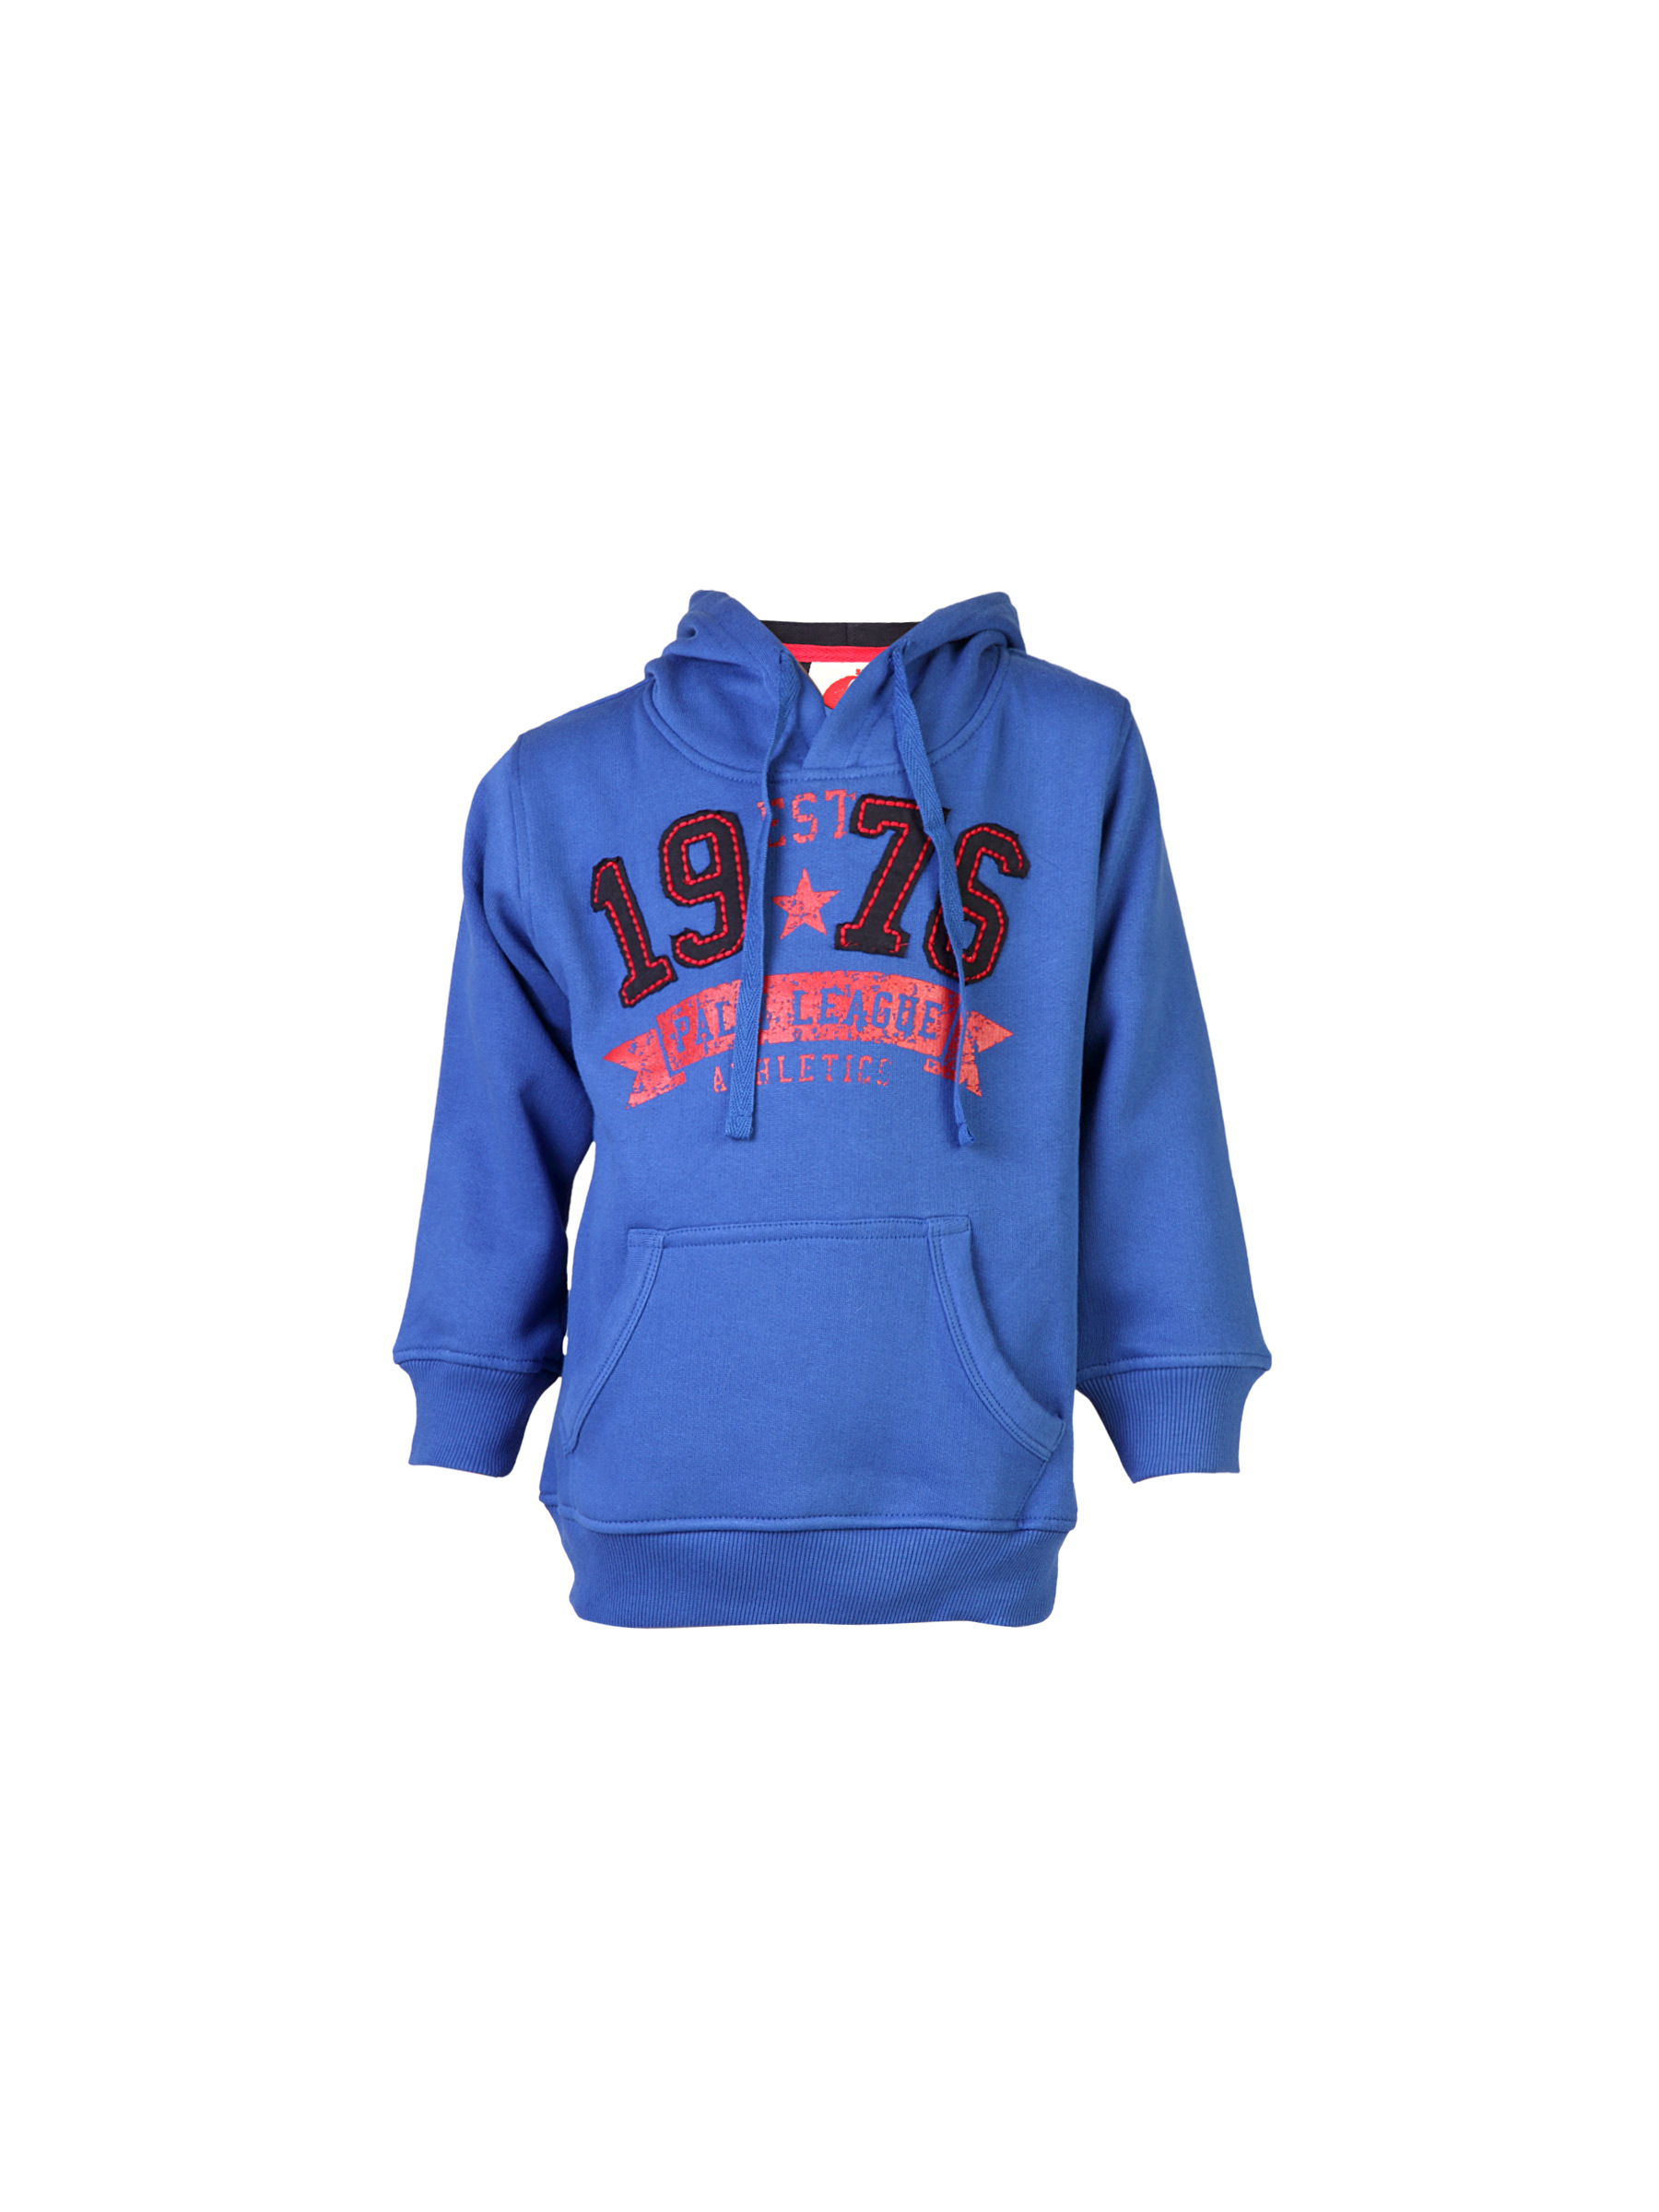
Palm Tree Kids Boys Printed Blue Sweatshirts
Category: Apparel / Topwear / Sweatshirts
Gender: Men
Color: Blue
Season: Fall 2011
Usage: Casual